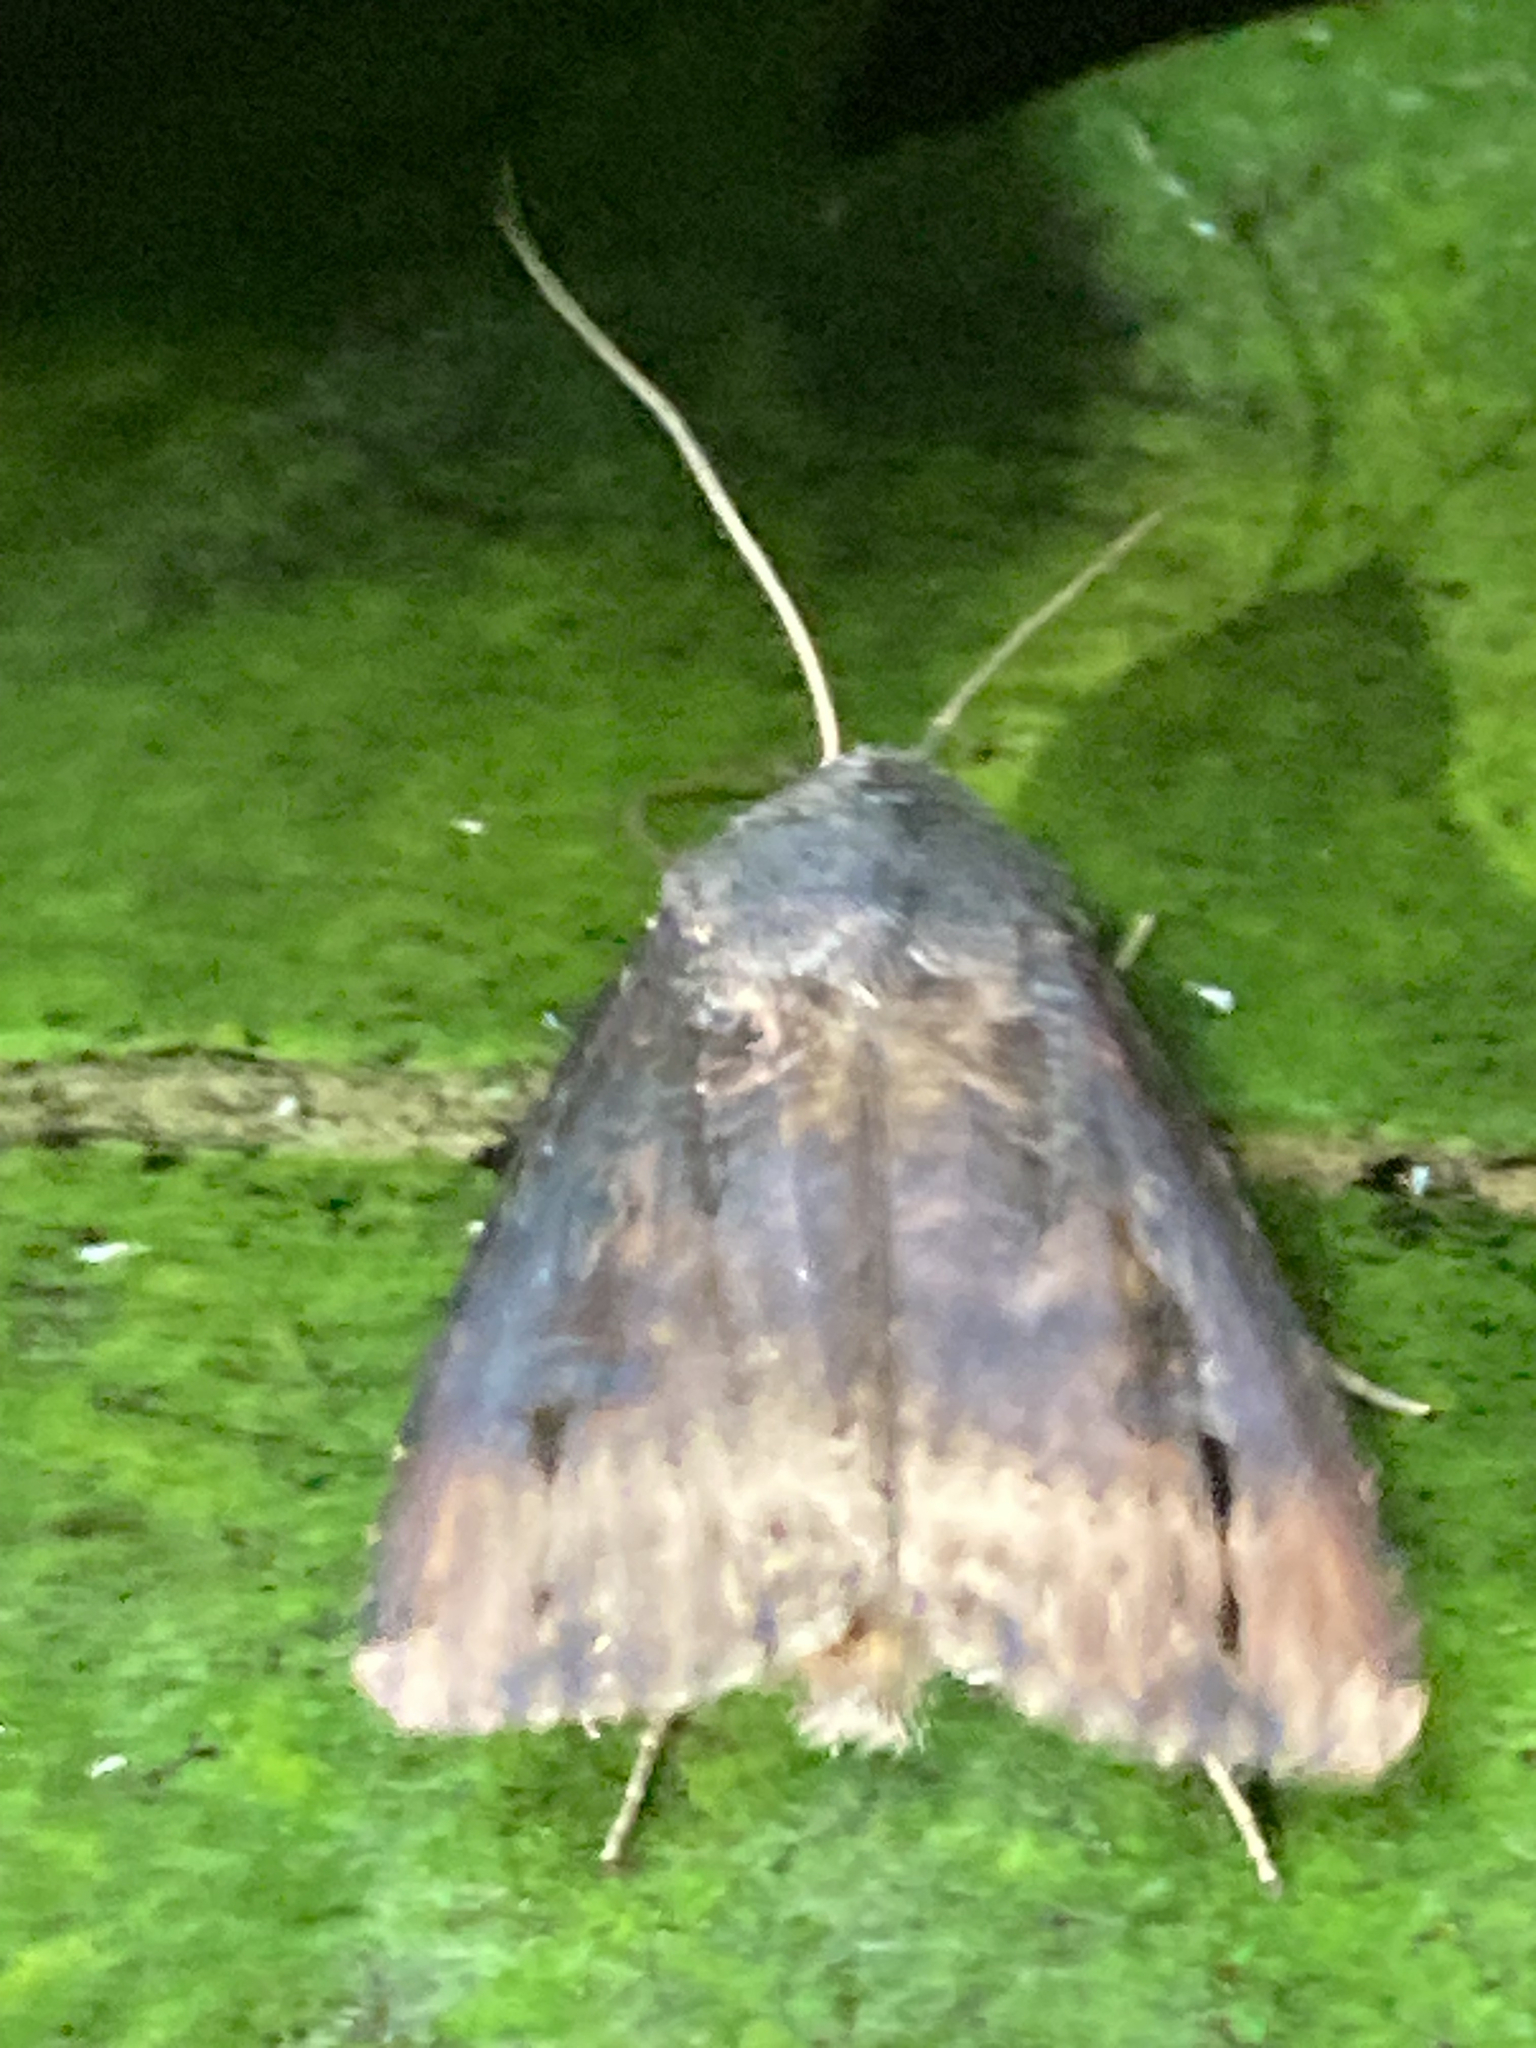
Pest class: cutworms